TWA Flight 128

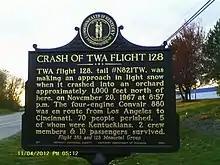
TWA Flight 128 Marker in Hebron, KY

The National Transportation Safety Board investigated the accident. NTSB investigators determined the likely cause of the accident to be crew error, in attempting a visual no-glide-slope approach at night during deteriorating weather conditions, without an adequate altimeter cross-reference.